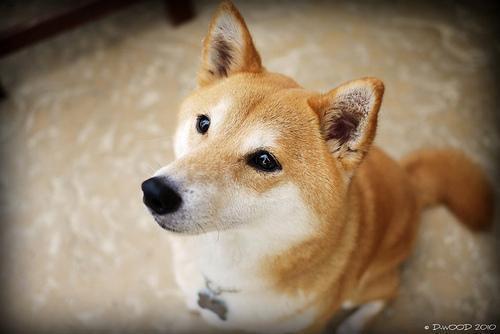
shiba inu